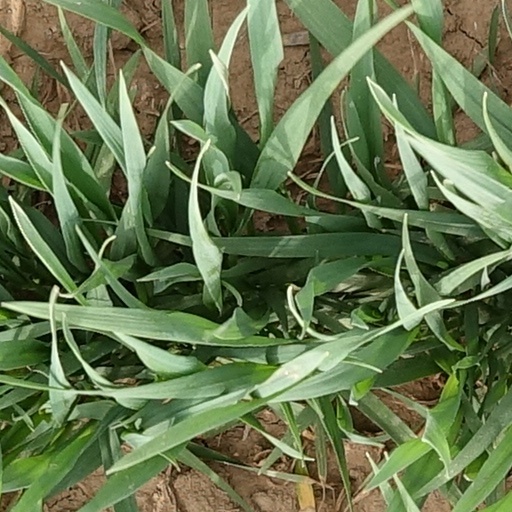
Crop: wheat